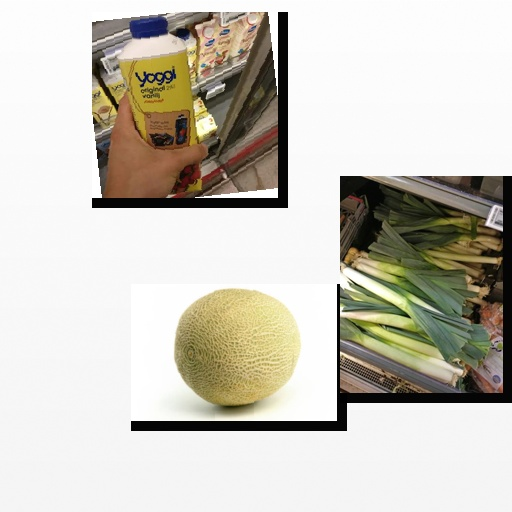
Food items: strawberry_yoghurt, cantaloupe, leek